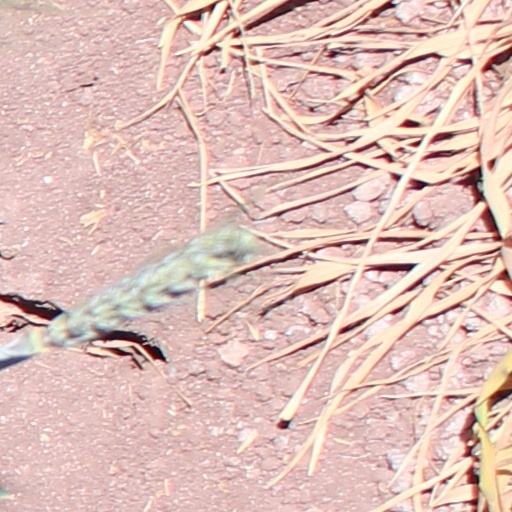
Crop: wheat